24th Connecticut Infantry Regiment

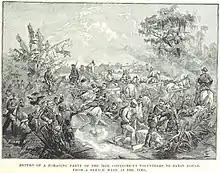
A foraging party of the 24th returns to Baton Rouge

Left Connecticut for eastern New York November 17, then sailed for New Orleans and Baton Rouge, Louisiana, November 29, arriving there December 17. Duty at Baton Rouge until March 1863. Operations against Port Hudson March 7–27. Moved to Donaldsonville March 28. Operations in western Louisiana April 9-May 14. Bayou Teche Campaign April 11–20. Irish Bend April 14. Bayou Vermilion April 17. Expedition to Alexandria and Simsport May 5–18. Destruction of Salt Works, near New Iberia, May 18. Moved to Bayou Sara, then to Port Hudson, May 22–25. Siege of Port Hudson May 25-July 9. Assaults on Port Hudson May 27 and June 14. Surrender of Port Hudson July 9. Ordered to Plaquemine District July 11, and duty there until September.